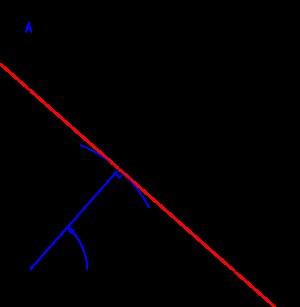
La transformée de Hough est une technique de reconnaissance de formes inventée en 1959 par Paul Hough, faisant l'objet d'un brevet, et utilisée dans le traitement d'images numériques.
La géométrie analytique est une approche de la géométrie dans laquelle les objets sont décrits par des équations ou des inéquations à l'aide d'un système de coordonnées.